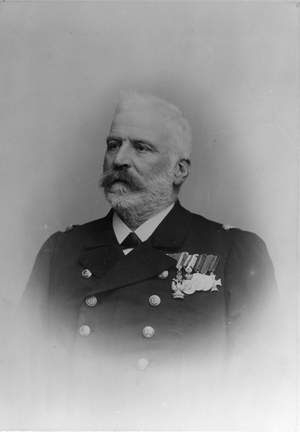
Le comte Rudolf Montecuccoli était le chef de la marine austro-hongrois de 1904 à 1913 et en grande partie responsable de la modernisation de la flotte avant la Première Guerre mondiale.